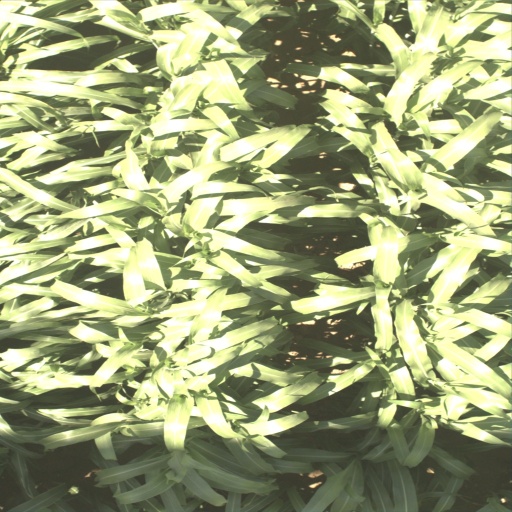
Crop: sorghum